Ryan Bailey (water polo)

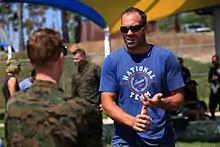
Bailey interacts with a Marine during his surprise visit for a combat water polo tournament at Camp Pendleton’s 13 Area Pool, September 12, 2012

Ryan Bailey (born August 28, 1975) is an American water polo player and Olympic silver medallist. He competed in the Summer Olympic games between 2000 and 2012.